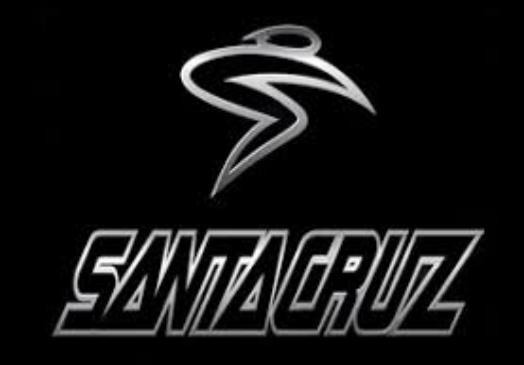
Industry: Sports